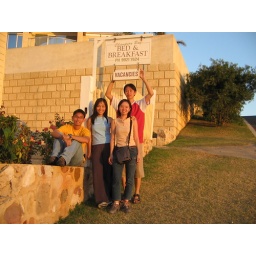
Outside the Champion Bay B&amp;amp;B. Steep road beside the house ;)